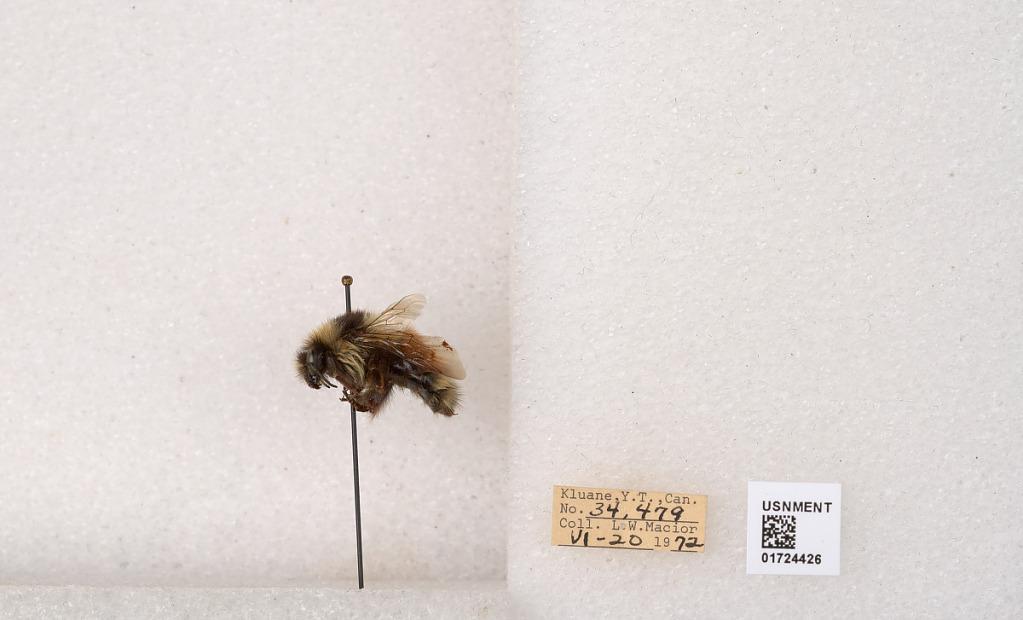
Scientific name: Bombus (Pyrobombus) sylvicola Kirby
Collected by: L. Macior
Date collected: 1972-6-20
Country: Canada
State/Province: Yukon Territory
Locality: Kluane National Park and Reserve
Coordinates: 60.7493, -139.504